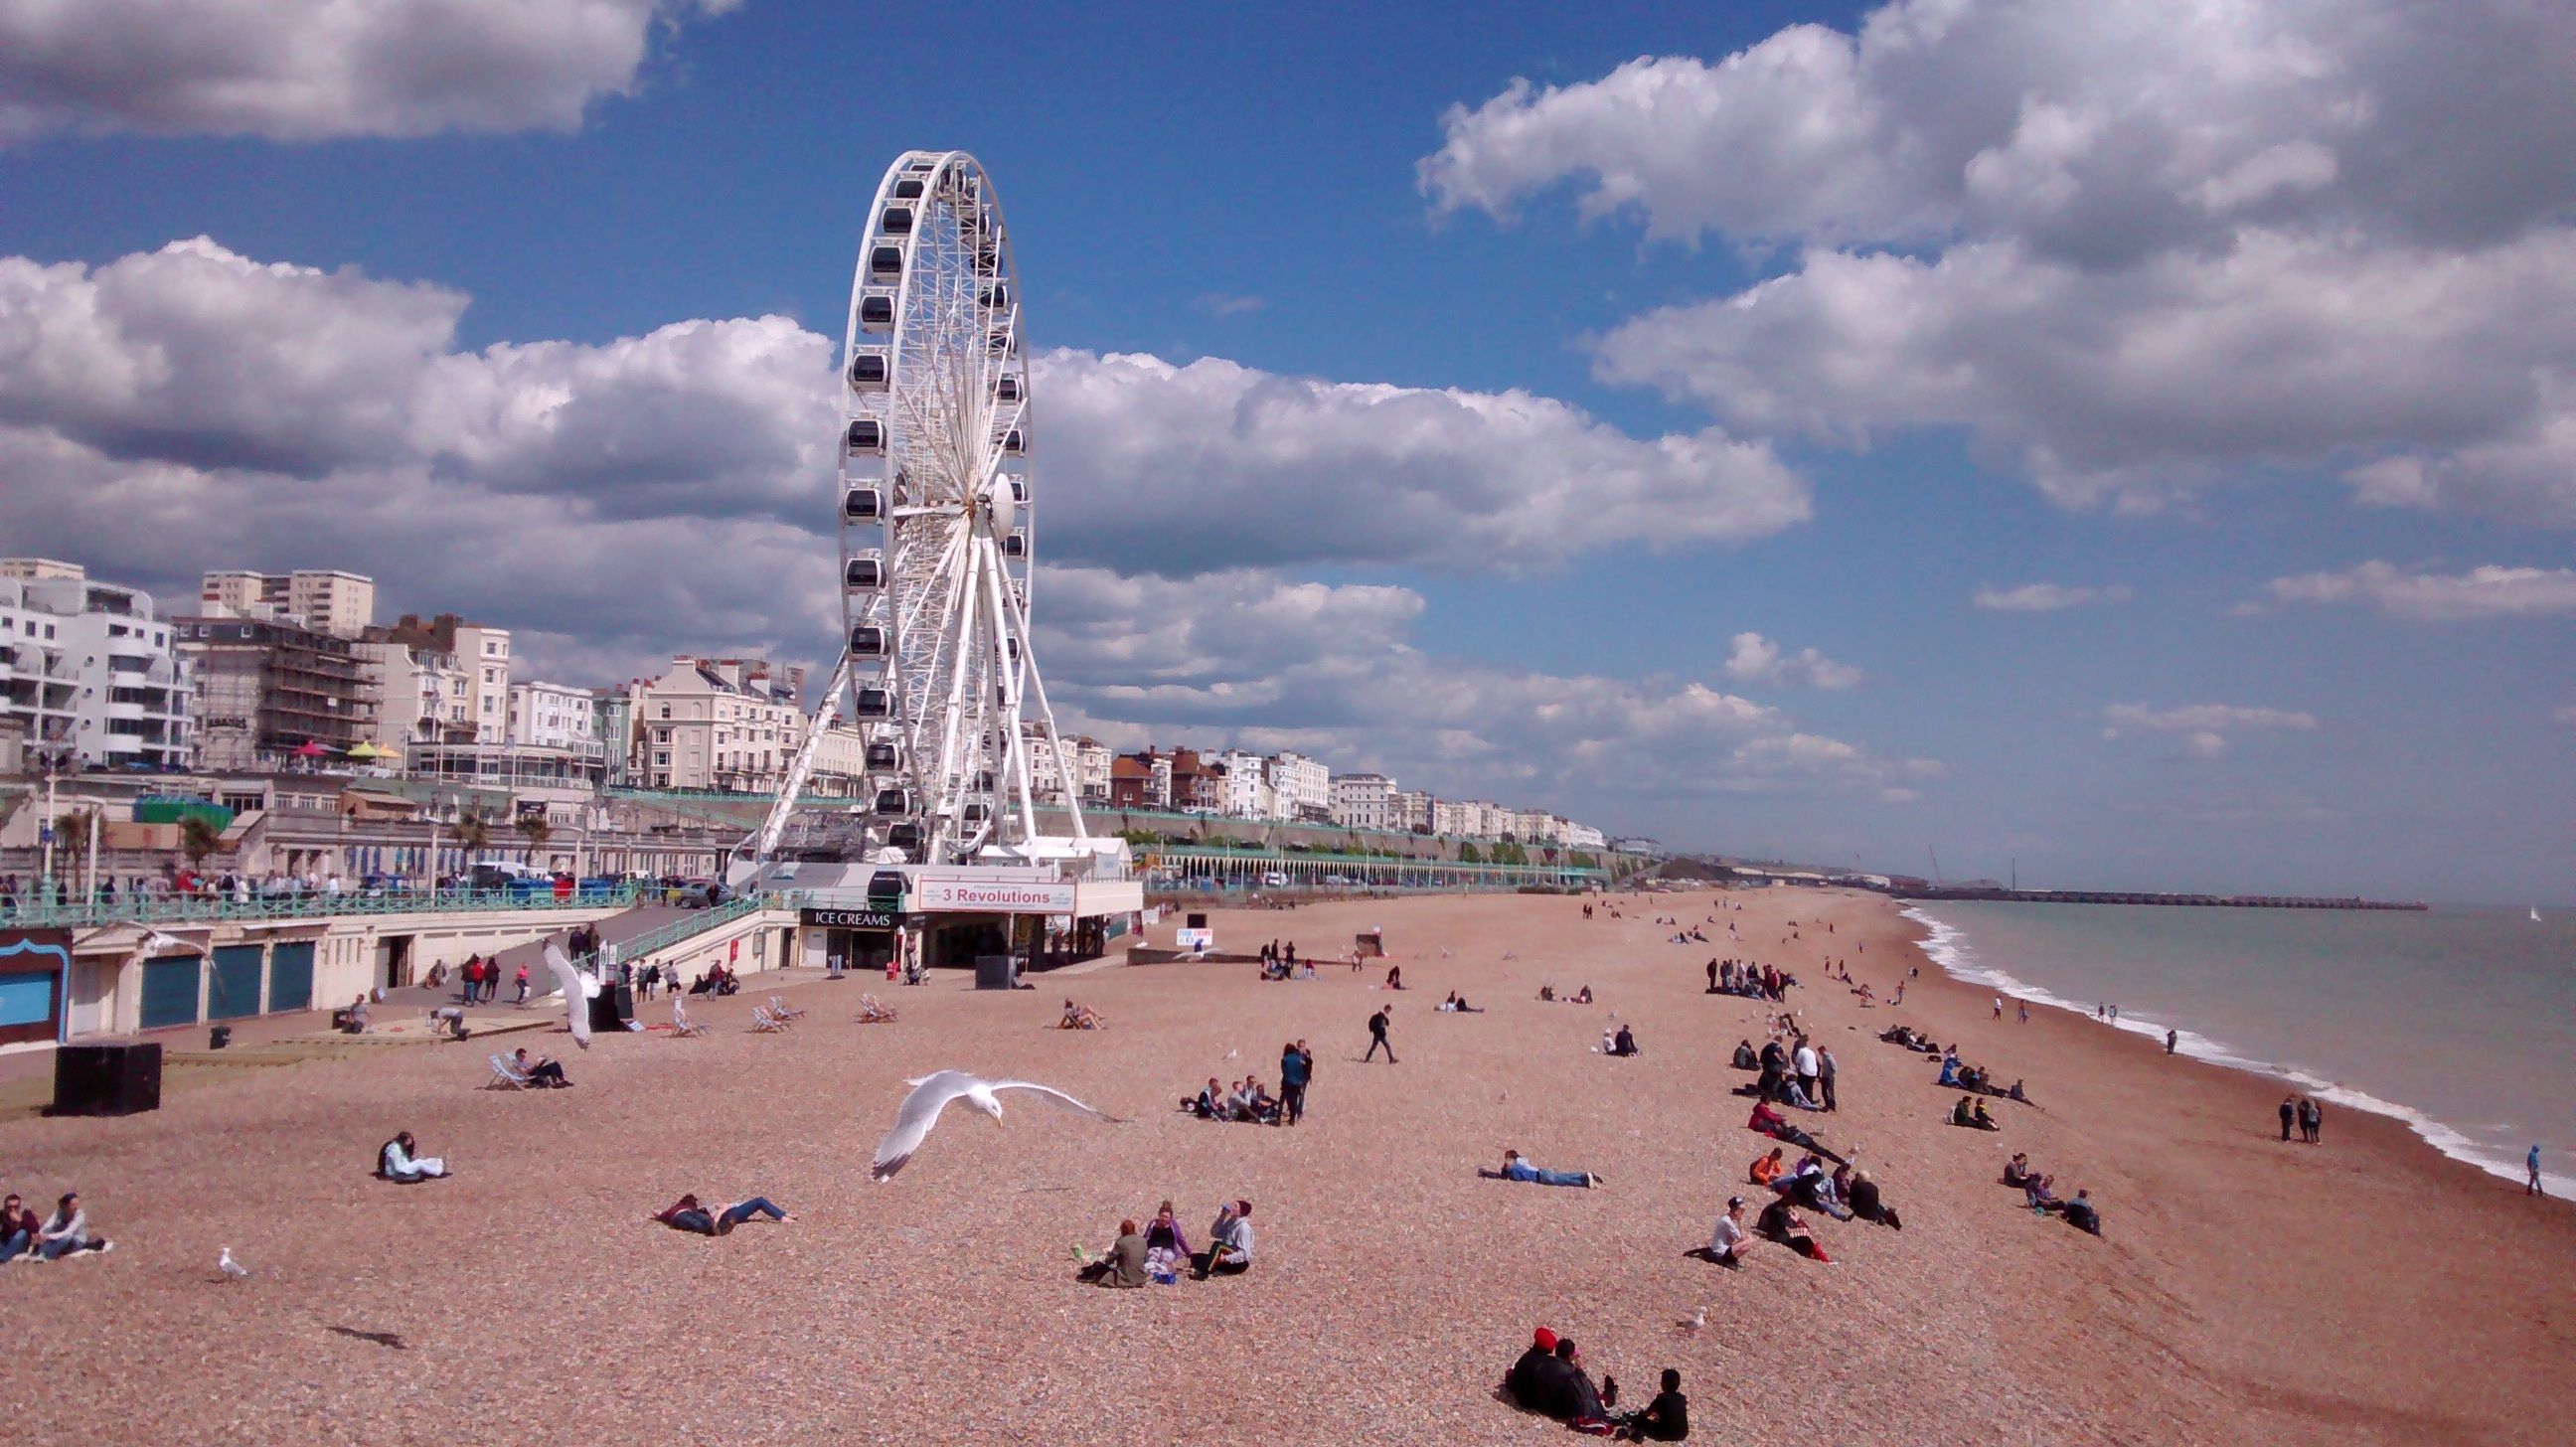
beach, sea, coast, sand, pier, vacation, tower, bay, body of water, uk, england, cape, brighton, brighton eye